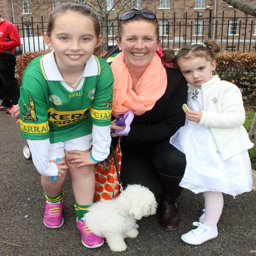
people with person the dog on saturday afternoon as part of festival .